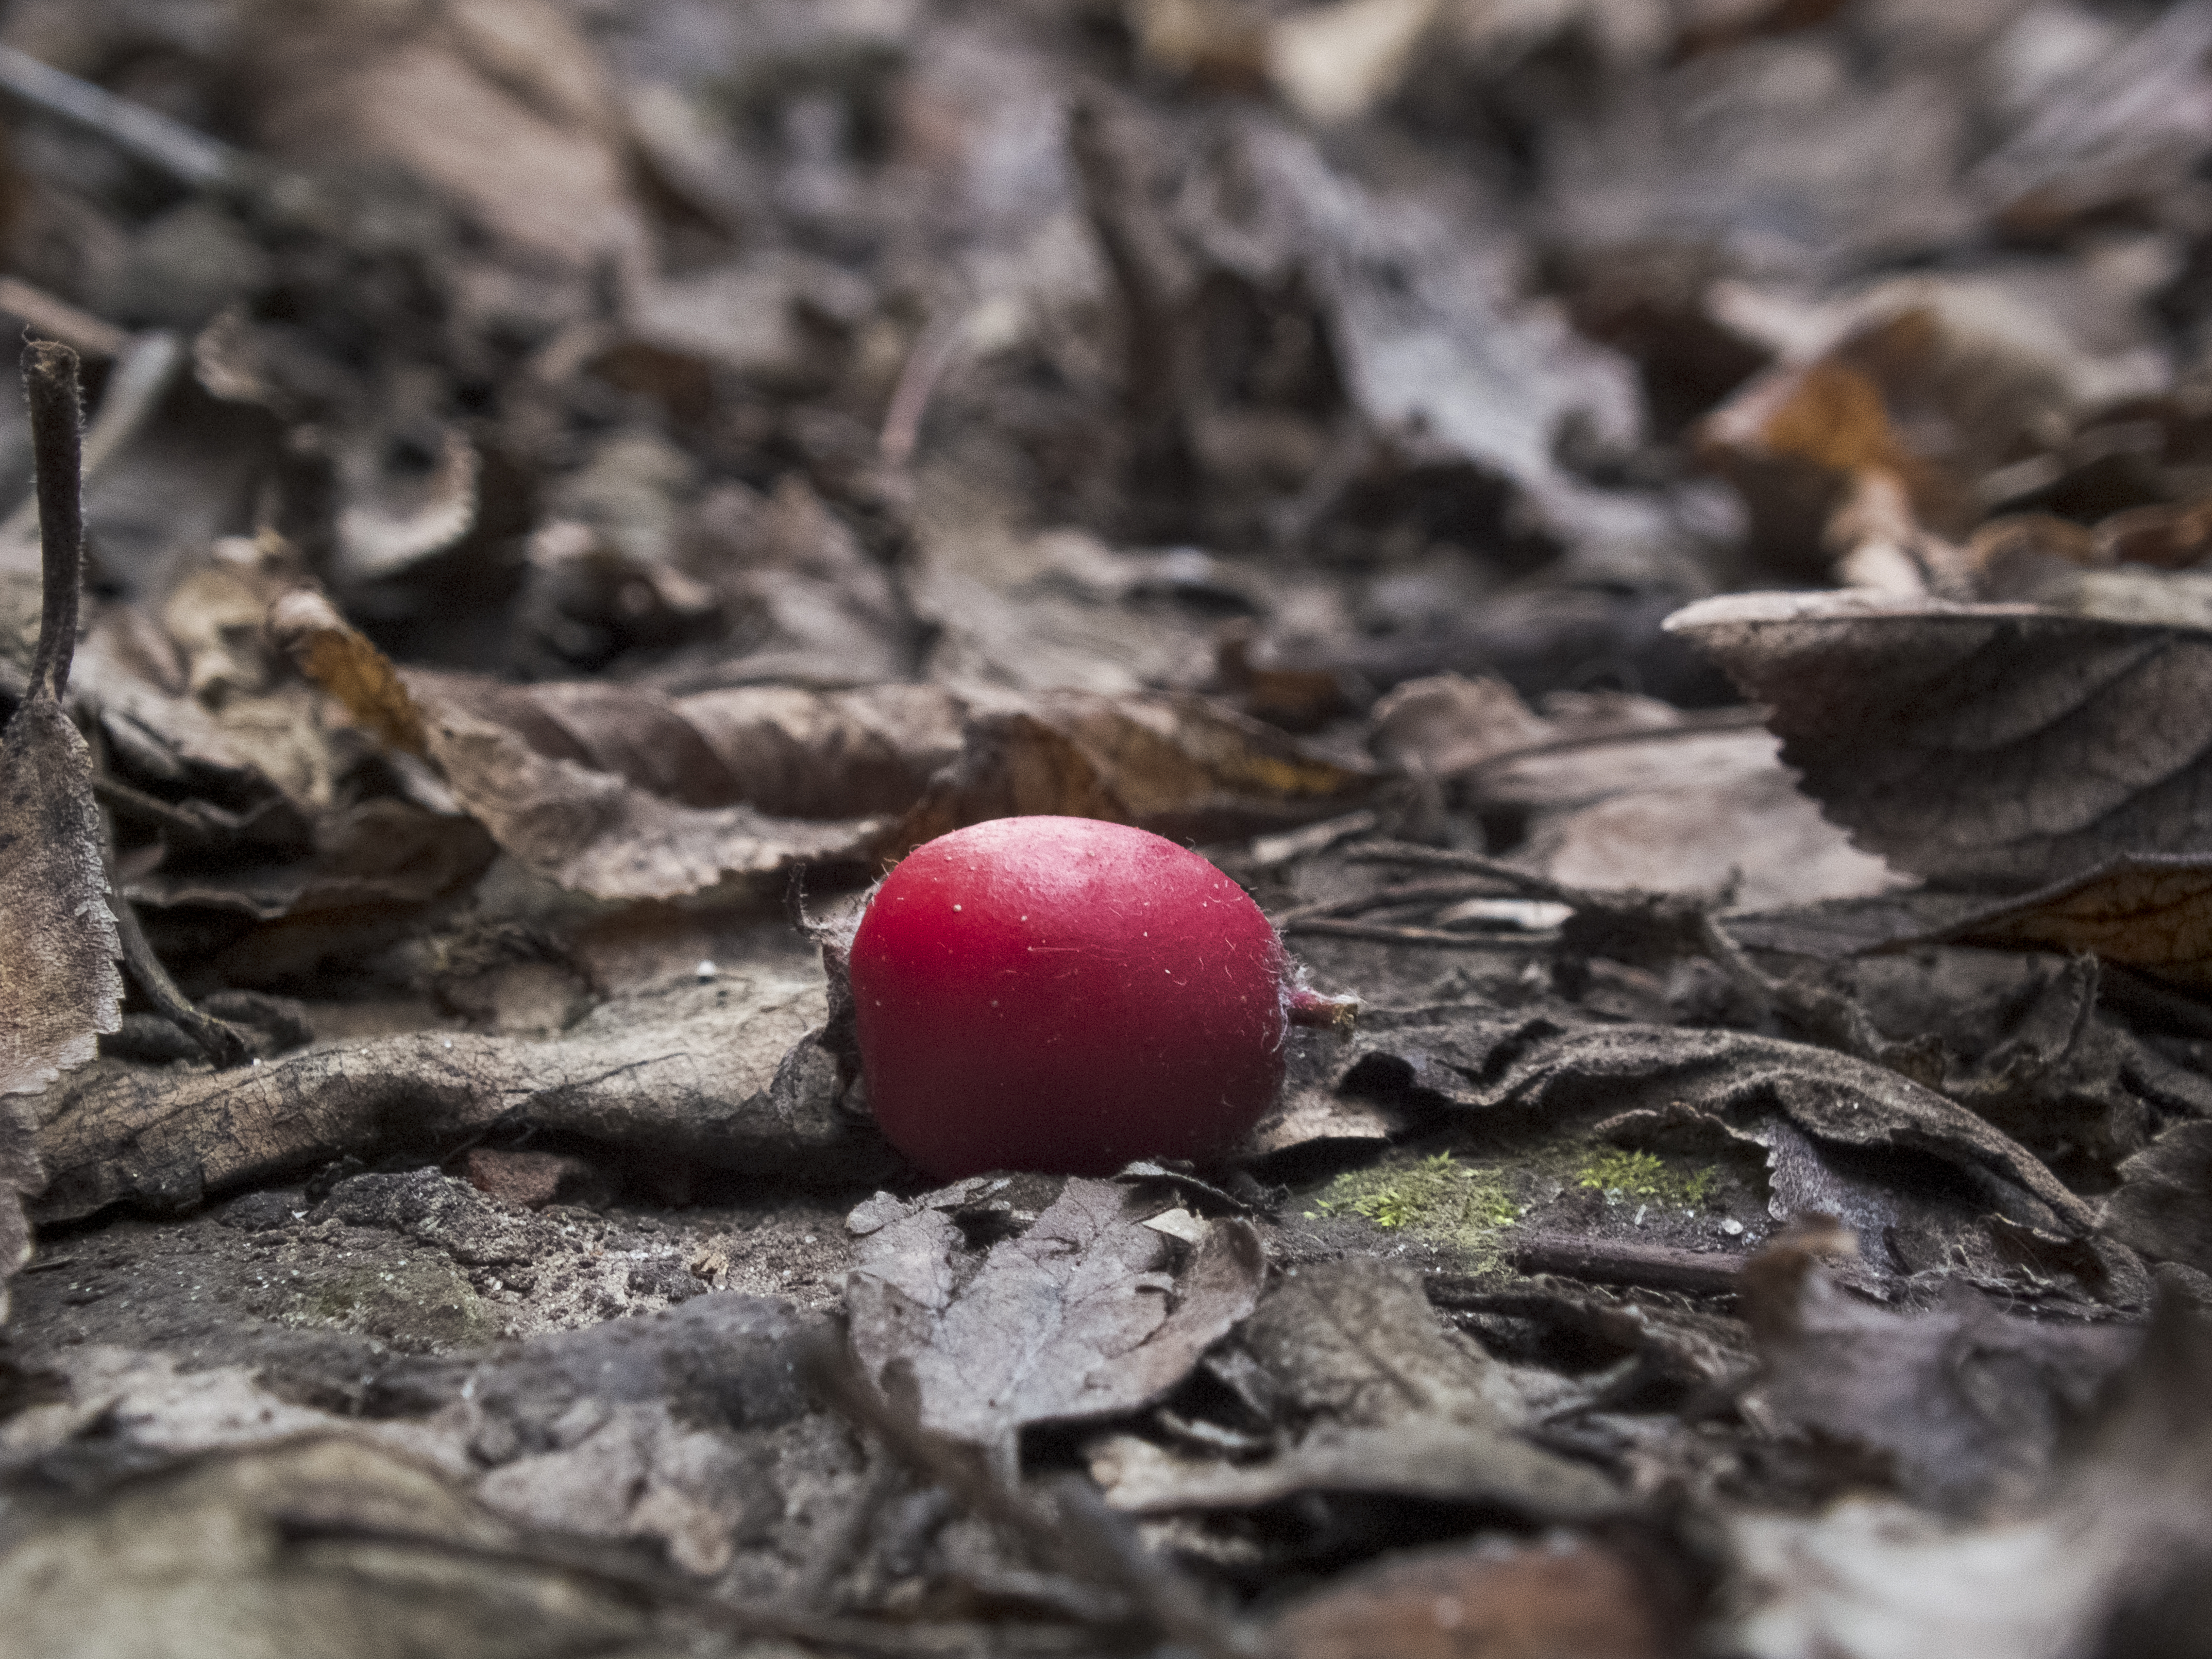
hawthorn, berry, red, autumn, macro, nature, Colorfulness, leaf, wood, ball, natural landscape, terrestrial plant, fungus, tree, landscape, forest, twig, plant, soil, close up, macro photography, rock, grass, carmine, agaricaceae, mushroom, still life photography